Ivan Ilyin

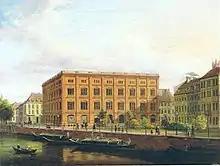
Schinkel's Bauakademie in Berlin, demolished in 1961

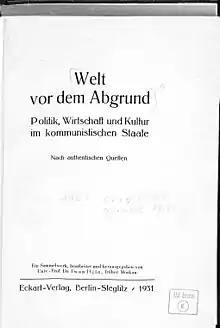
In "Welt vor dem Abgrund" (1931) Ivan Ilyin describes the growing bureaucracy, the terror, and worsening labor conditions in Soviet Russia.

The Treaty of Rapallo (1922) between the German Republic and Soviet Russia opened friendly diplomatic relations. In February 1923, the Russian Scientific Institute (RSI) was founded in Berlin; funded by the YMCA. Ilyin delivered a topical speech "Problems of Modern Legal Consciousness". The RSI wasn't an educational institute; there were occasional lectures on Russian history, literature, law and other areas of Russian culture in Schinkel's Bauakademie. In 1923 Wrangel contacted Ilyin in the hope of arranging enrolment in the Institution for "about 300 of young Russian men ...". In July he lost his Russian citizenship for anti-Soviet activities abroad. It was the notorious year of hyperinflation in the Weimar Republic in October and the failed Beer Hall Putsch in November. The institute was going through a severe financial crisis. Due to invitations from the Czech government and offers from American universities, the number of employees soon thinned significantly. Ilyin briefly cooperated with Nikolai Berdyaev on Russian Religious Renaissance but the philosopher of love moved to Paris and Novgorodtsev moved to Prague.